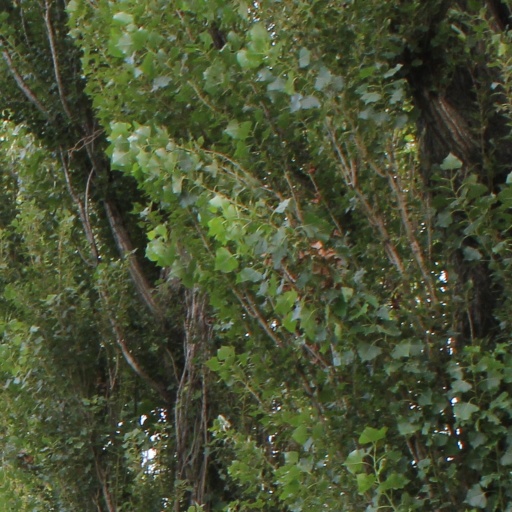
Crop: rice